Kaluli people

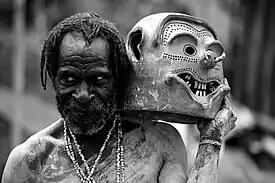
Tribes reenact the legend of the Mud Men. This tradition is used to scare the deceased ancestors off their land.

Bambi Schieffelin's ethnography studies the language of socialization as its goal is to understand how people become competent members of their social groups and the role of language in the process. Two significant areas of socialization are the use of communication and socialization through language. The method of acquiring a language is affected by one's role in society. Socialization is an interactive process between knowledgeable members and novices. Kaluli family interactions are very repetitive and predictable in everyday life. The connection between children and elders is the representation of revisions of children's ideas about their abilities.